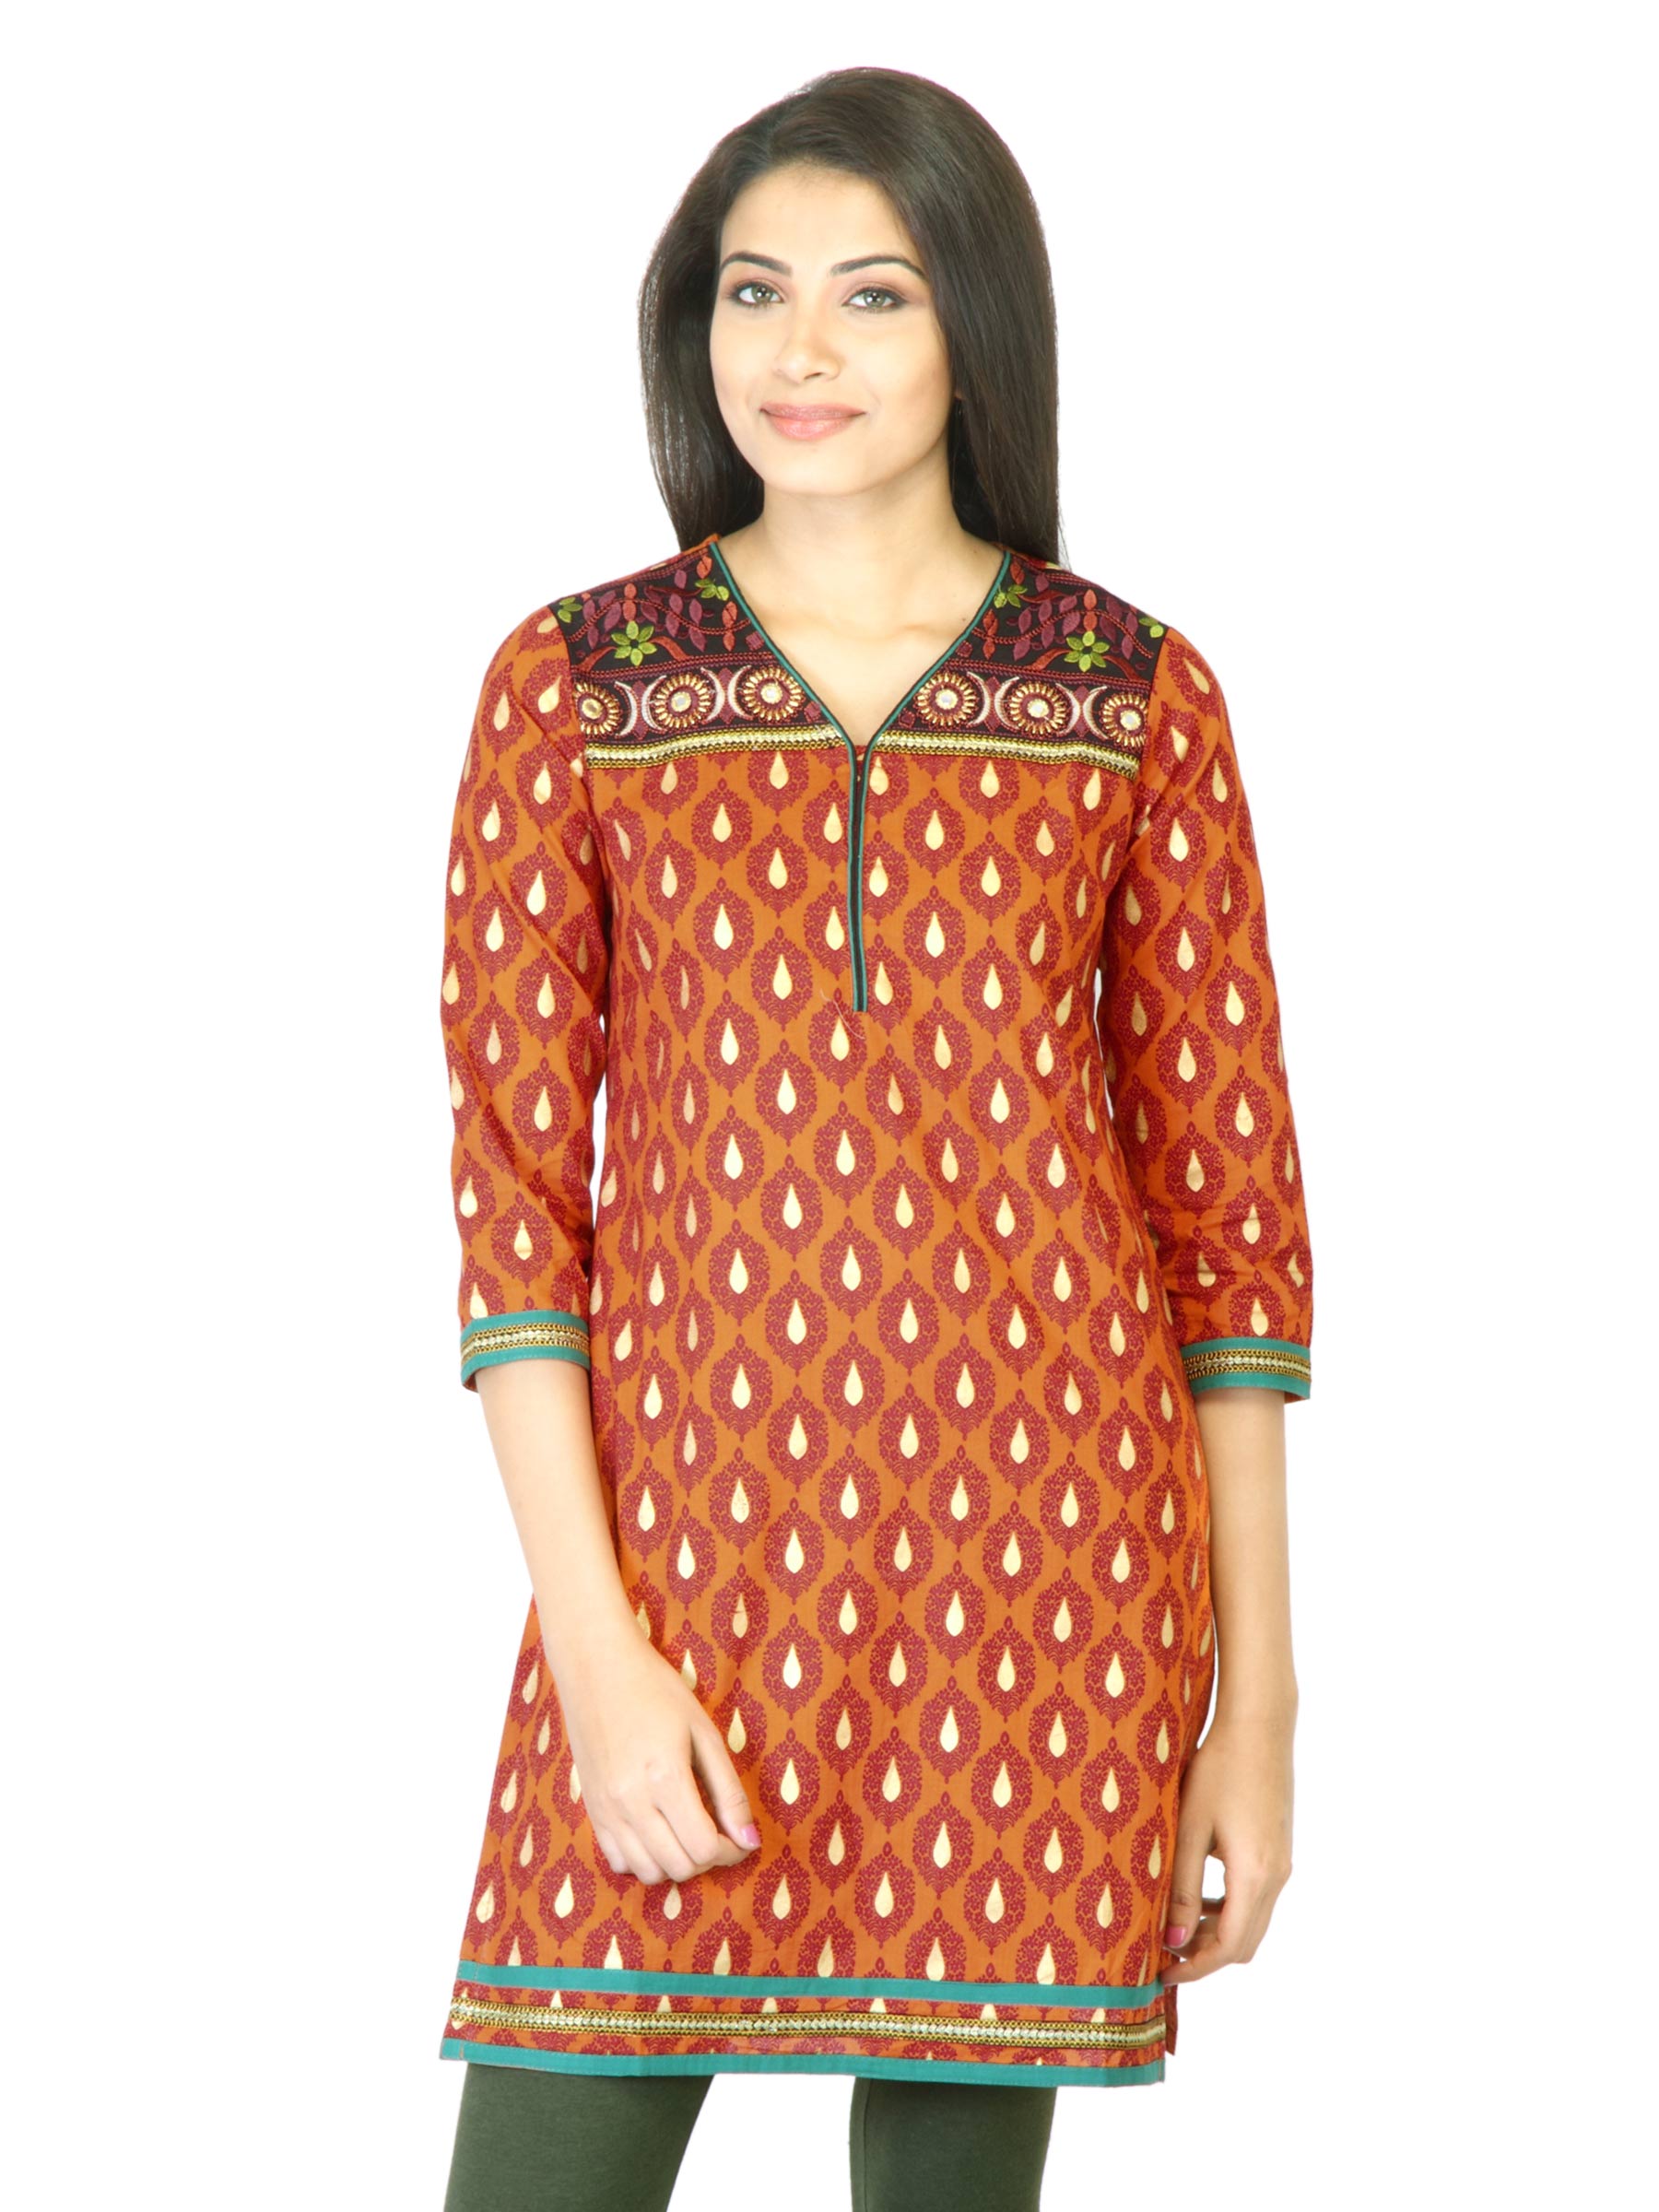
Mother Earth Women Orange Printed Kurta
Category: Apparel / Topwear / Kurtas
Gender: Women
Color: Orange
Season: Fall 2011
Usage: Ethnic